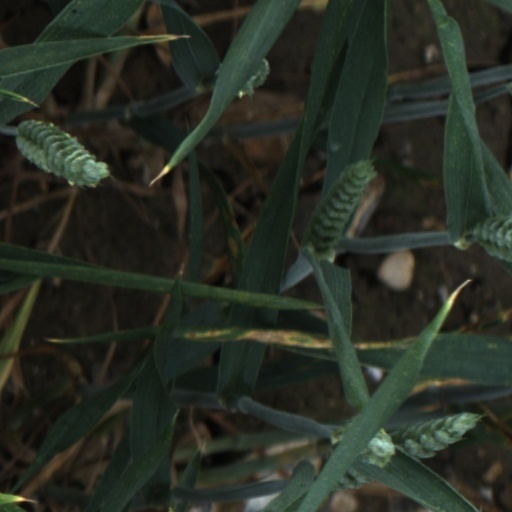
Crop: wheat